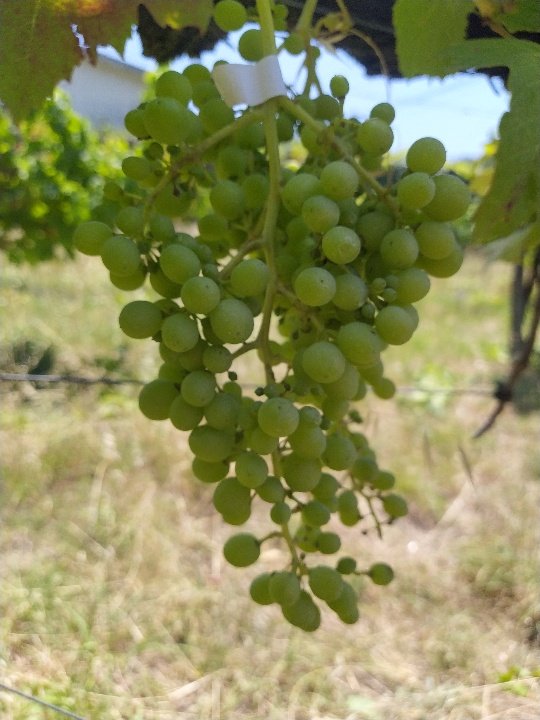
Berries visible: 91
Grape clusters: 1